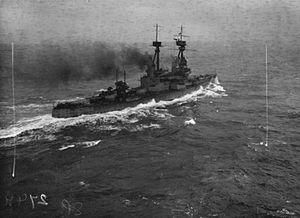
La classe Bellerophon était une classe de trois cuirassés Dreadnought qui a été construite au Royaume-Uni avant la Première Guerre mondiale, et a servi dans la Royal Navy durant la guerre. Elle tire son nom du personnage de la mythologie grecque Bellérophon, le fils de Glaucos, roi de Corinthe et d'Eurynomé, une mortelle. Ce nom avait été porté dans la Royal Navy par le navire de ligne sur lequel Napoleon embarqua en 1815 pour l'Angleterre.
Somerset Arthur Gough-Calthorpe, né le 23 décembre 1865 à Londres et mort le 27 juillet 1937 à Ryde, parfois appelé Somerset Calthorpe, est un officier de la Royal Navy et un membre de la famille Gough-Calthorpe. Après avoir servi comme officier subalterne au cours de la quatrième guerre anglo-ashanti, il devient attaché naval observant les actions de la Marine impériale russe durant la guerre russo-japonaise, il commande ensuite un croiseur cuirassé puis un navire de guerre pendant les premières années du XXᵉ siècle.